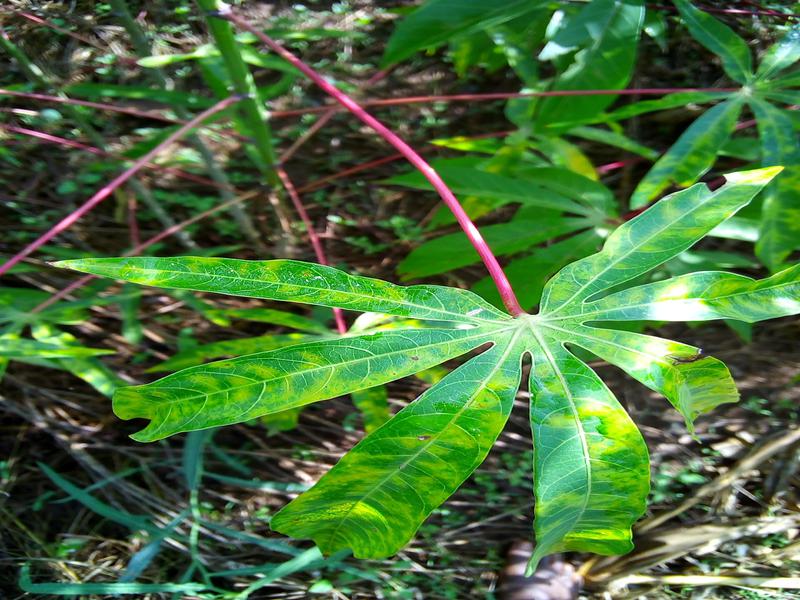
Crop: cassava
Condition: brown_streak_disease